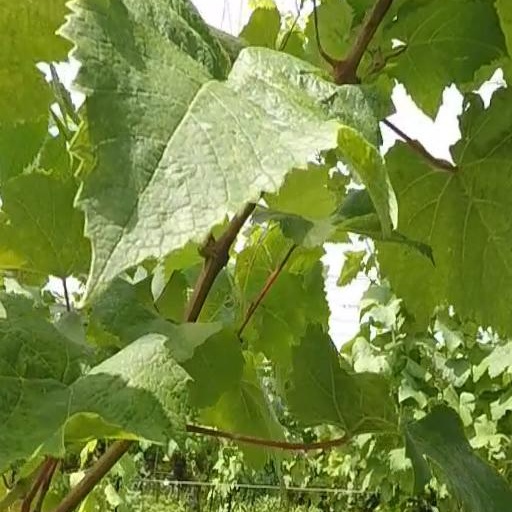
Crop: grape